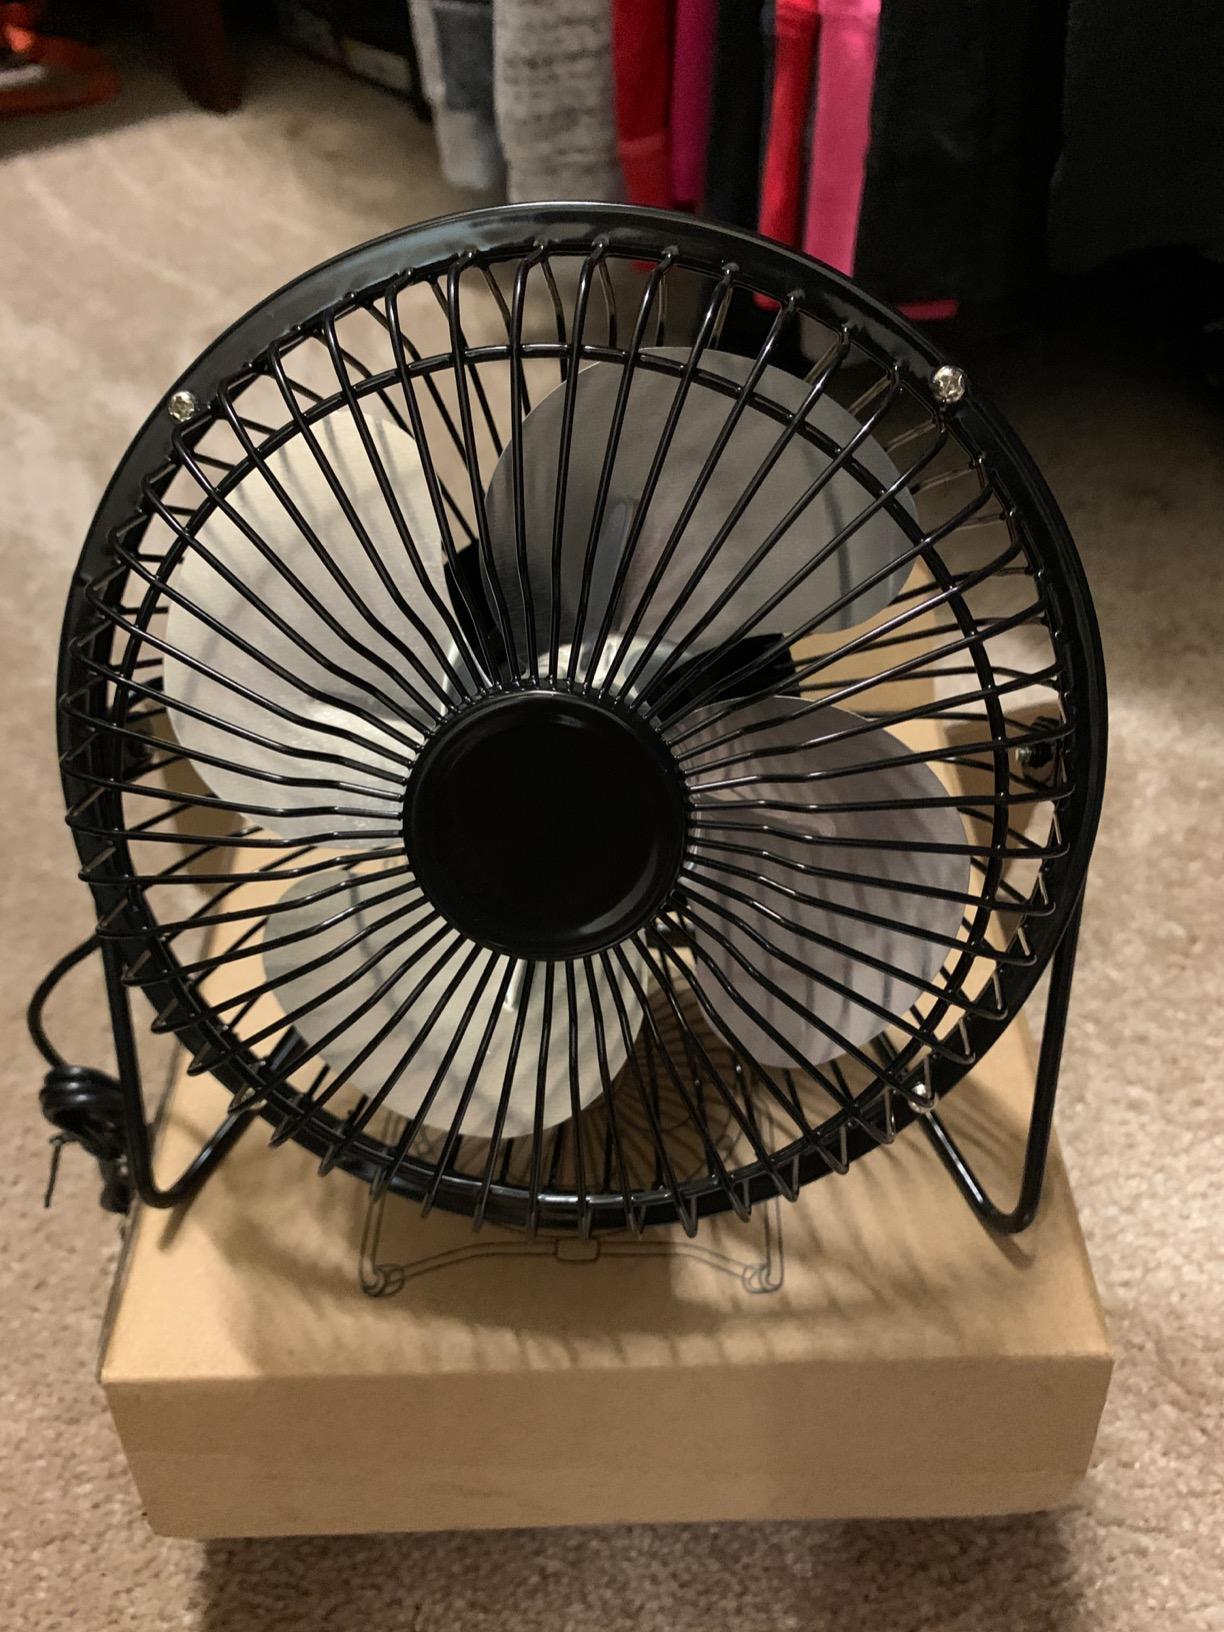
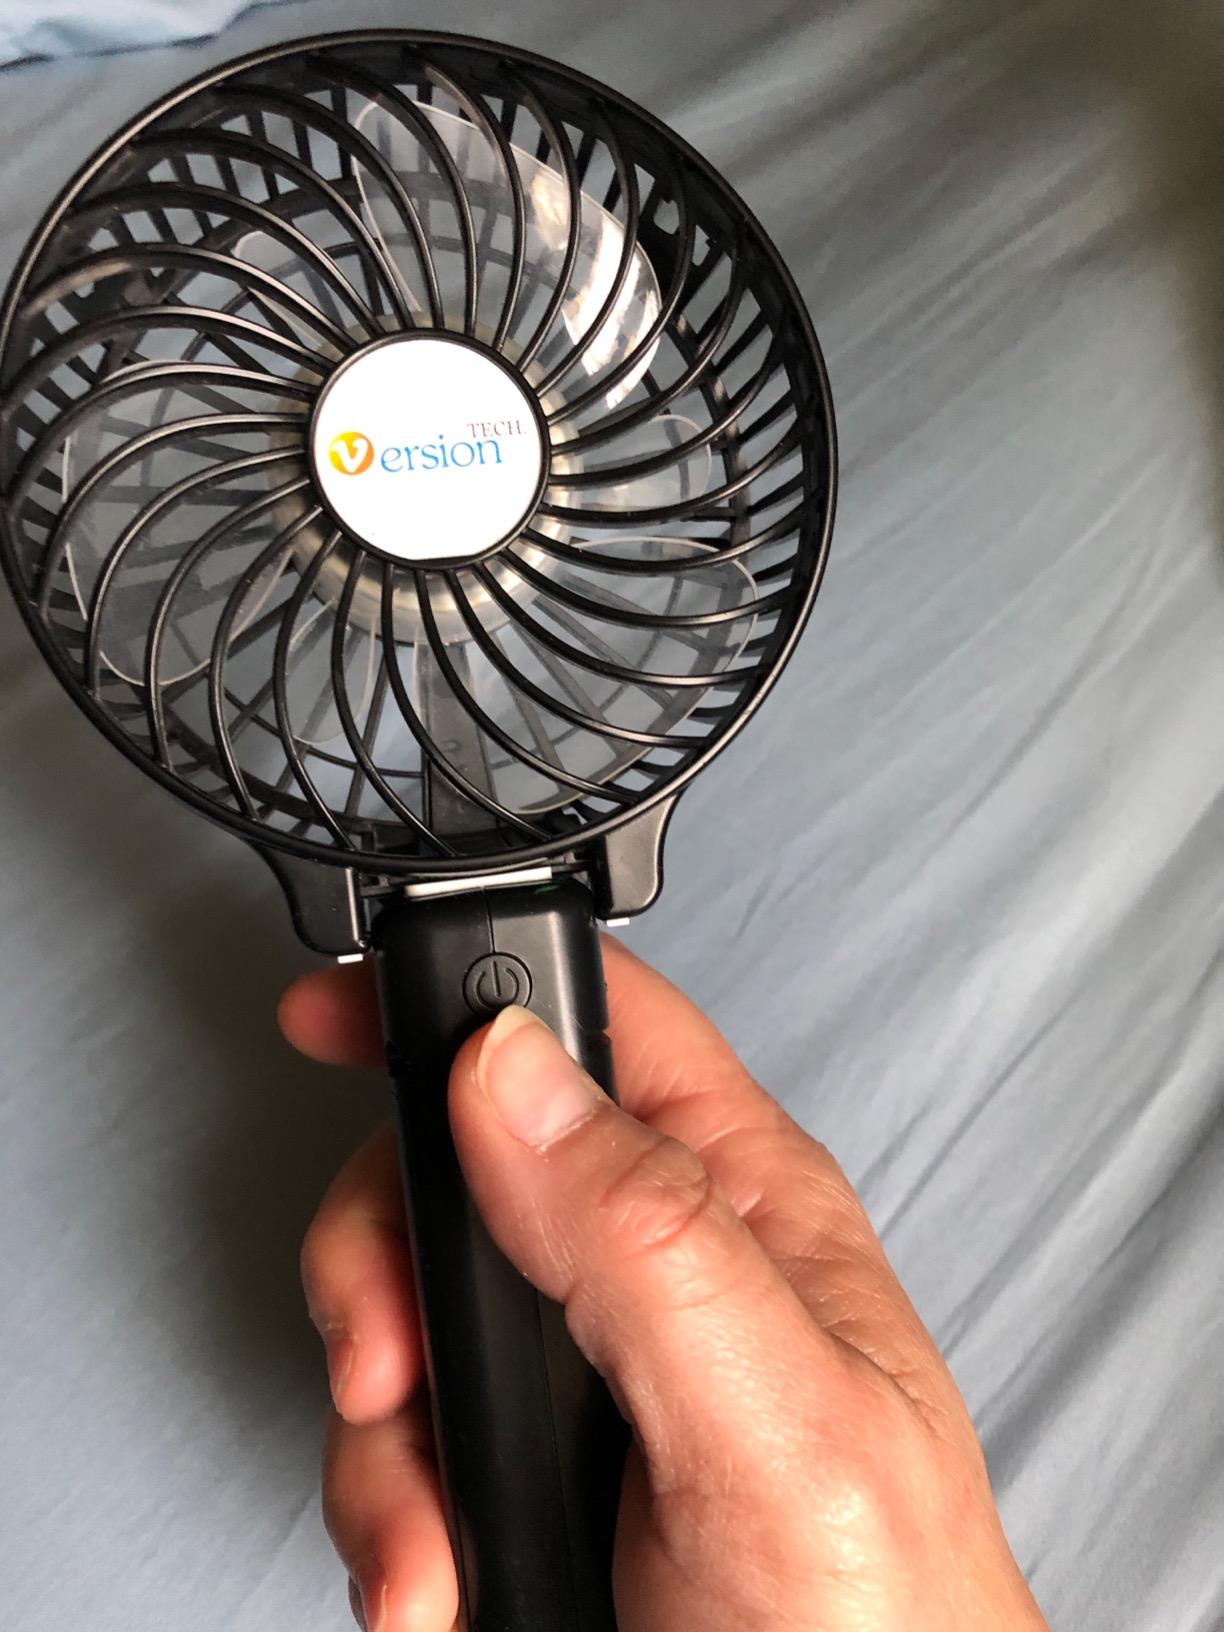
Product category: fan
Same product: no